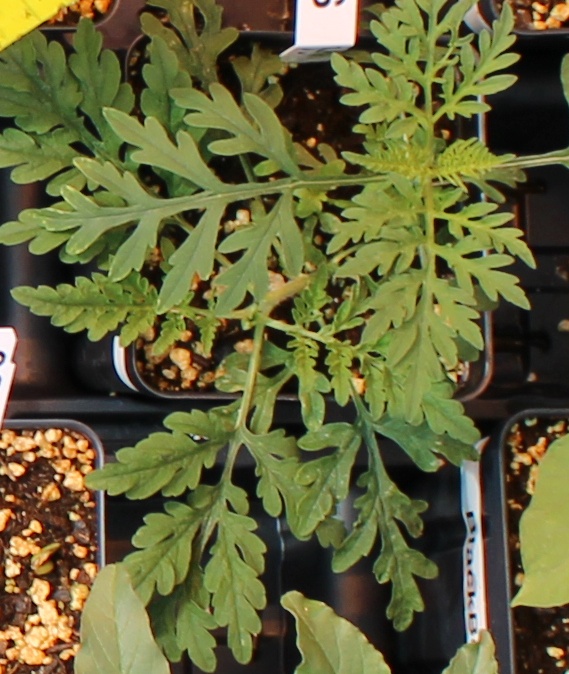
Label: Ragweed